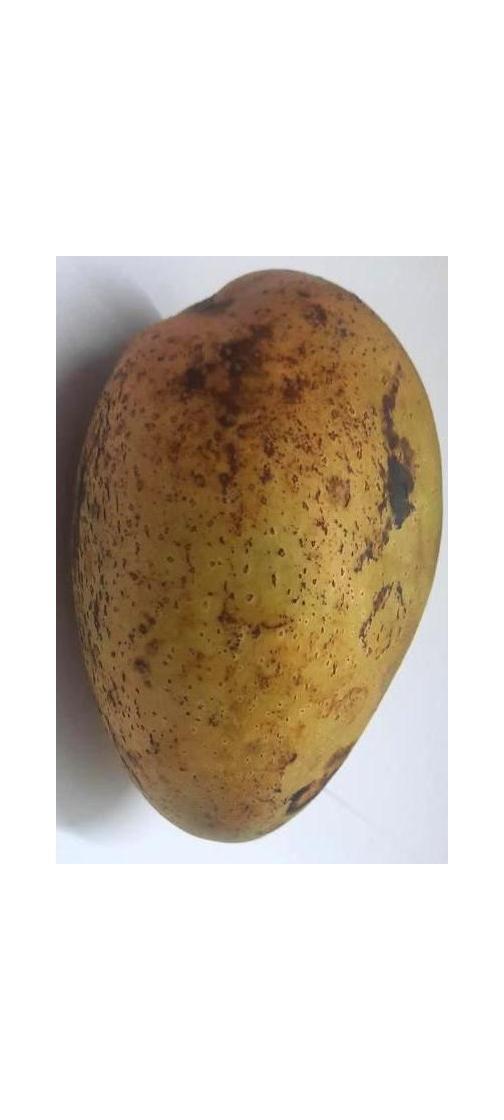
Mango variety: Ashshina Classic